Jasper station

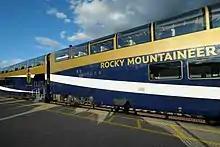
Two Goldleaf double-deck panorama cars of the Rocky Mountaineer in the station of Jasper

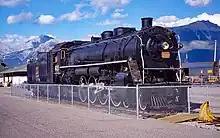
Canadian National 4-8-2 No 6015 preserved at Jasper

Jasper was created as a railway siding in 1911 by the Grand Trunk Pacific Railway. It was originally called Fitzhugh, part of the Grand Trunk Pacific's alphabet line, but was renamed in 1913 when the townsite was surveyed. By 1913 both the Grand Trunk and the Canadian Northern Railway called on Jasper. By 1923 the CNoR and the GTPR were taken oven by the Canadian government and merged into the Canadian National Railway, which continued to use the old GTPR station until it burned down during the winter of 1924–25.